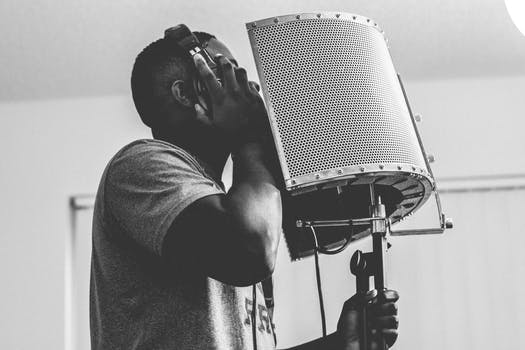
Label: No Watermark